Zachem Chemical Plant in Bydgoszcz

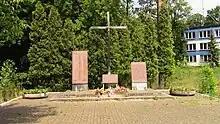
Solidarność monument to the workers in Zachem

In 1981, the "Solidarność" union supported the erection of a monument on the factory premises, so as to remember the employees who died in connection with accidents at work in Zachem. Despite the harsh resistance of the communist authorities, the cross was finally built close to the gate at Wojska Polskiego street.